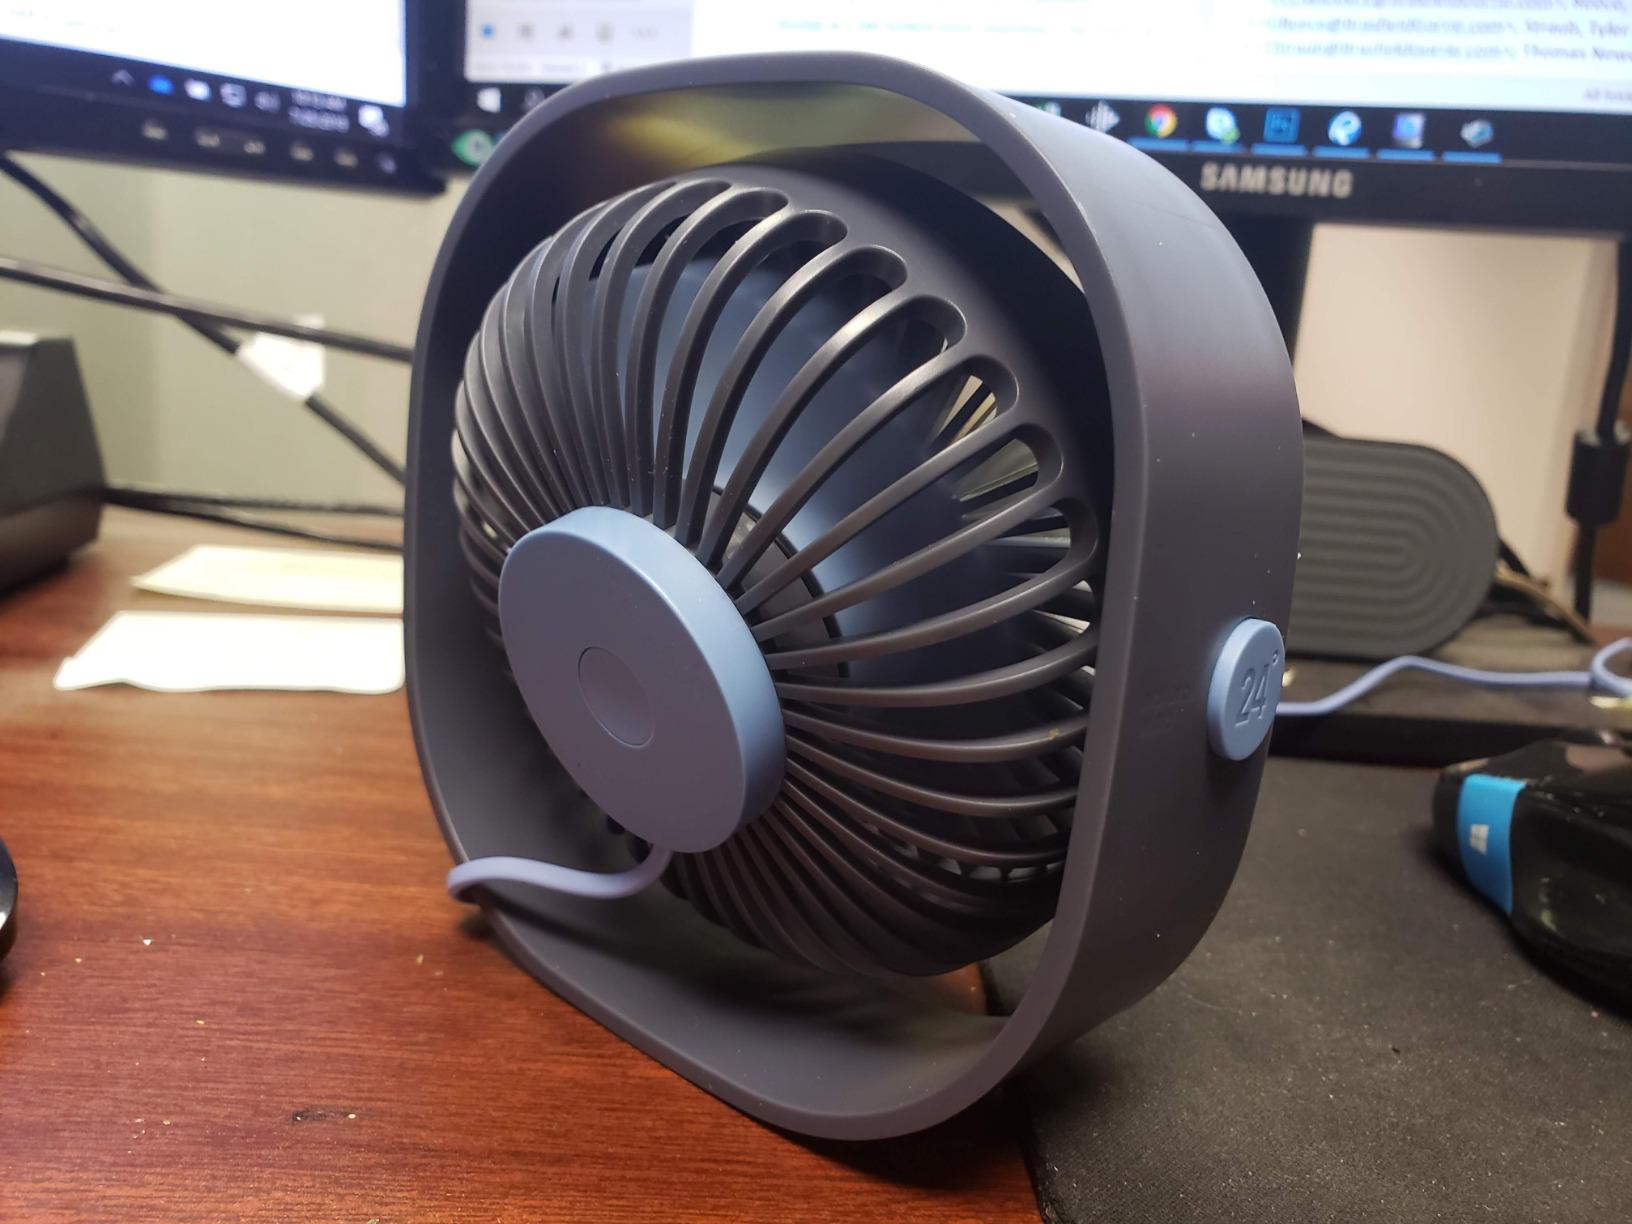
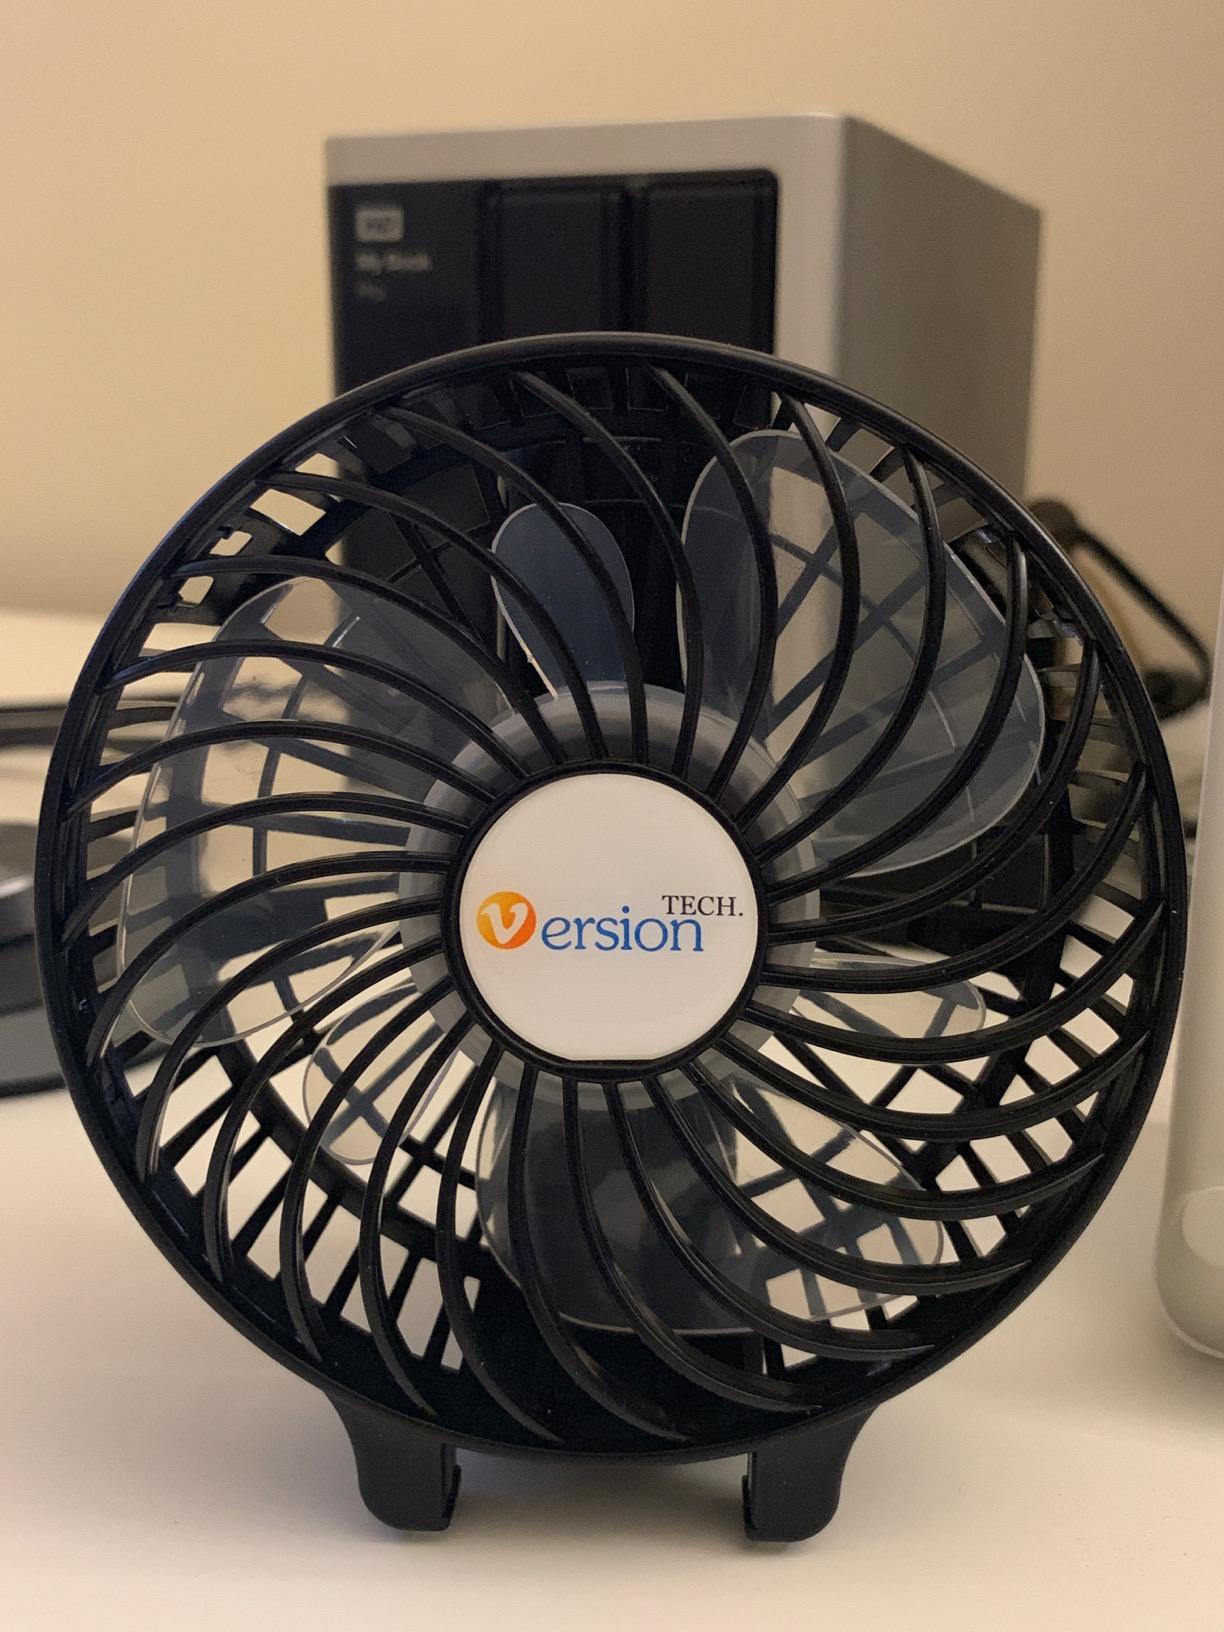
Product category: fan
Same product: no